Marine Detachment, Air Warning Service, Philippines

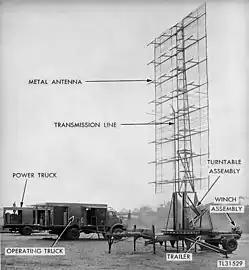
Photo depicts a representation of the SCR-270 radar that was used by the Marine's Air Warning Detachment in the Philippines from December 1941 through April 1942.

The Marine Corps' SCR-270 was ordered into the field on 4 December. The detachment established its position on Wawa Beach outside of Nasugbu in Batangas Province about 100 miles to the south. Commencing operations on 8 December, the detachment was placed under the operational control of the 5th Interceptor Command. On 10 December, Private First Class Irvin Scott, the only school trained radar operator in the detachment, observed a large blip on his radar screen approaching Manila Bay. Poor communications meant that only Corregidor could be reached to report the incoming raid. With no knowledge of the detachment's mission or of radar capabilities, the detachment's reports went unheralded. A few hours later, Cavite Naval Base was hit by a large number of Japanese bombers and killing hundreds of Marines and Filipino workers and rendering the base no longer usable.